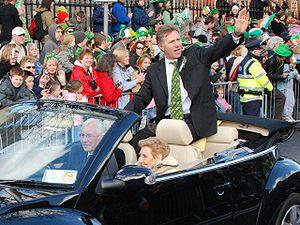
Eamonn Coghlan est un athlète irlandais, naturalisé américain, spécialiste des courses de fond. Après l'arrêt de sa carrière sportive, il est devenu sénateur dans son pays.